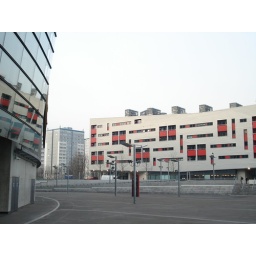
museums in the red building